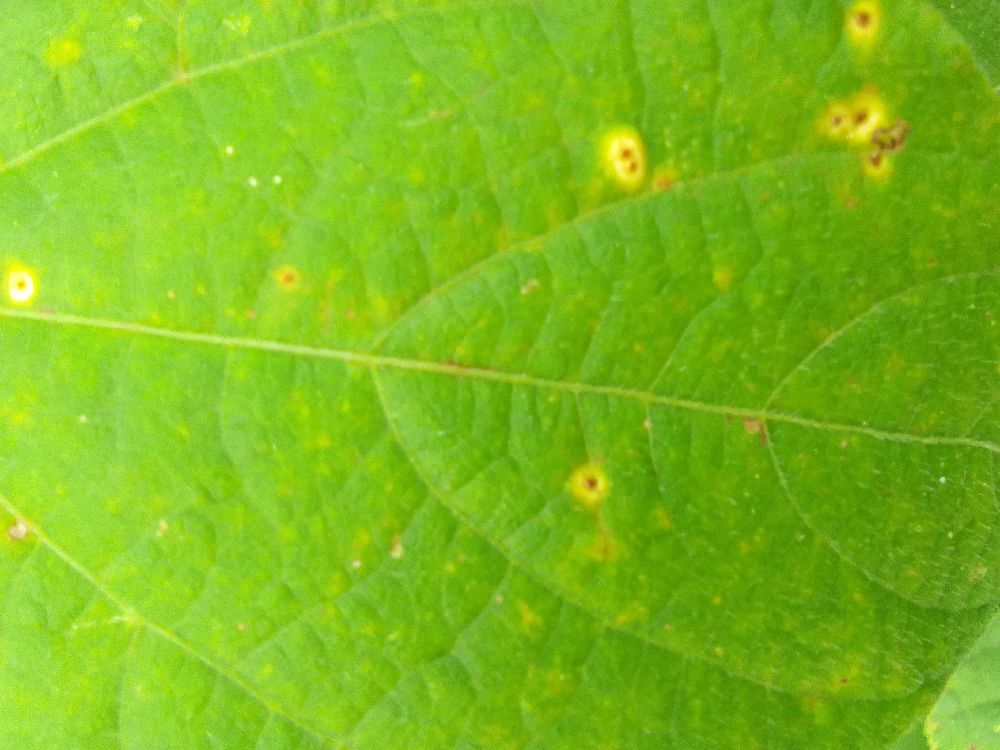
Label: rust